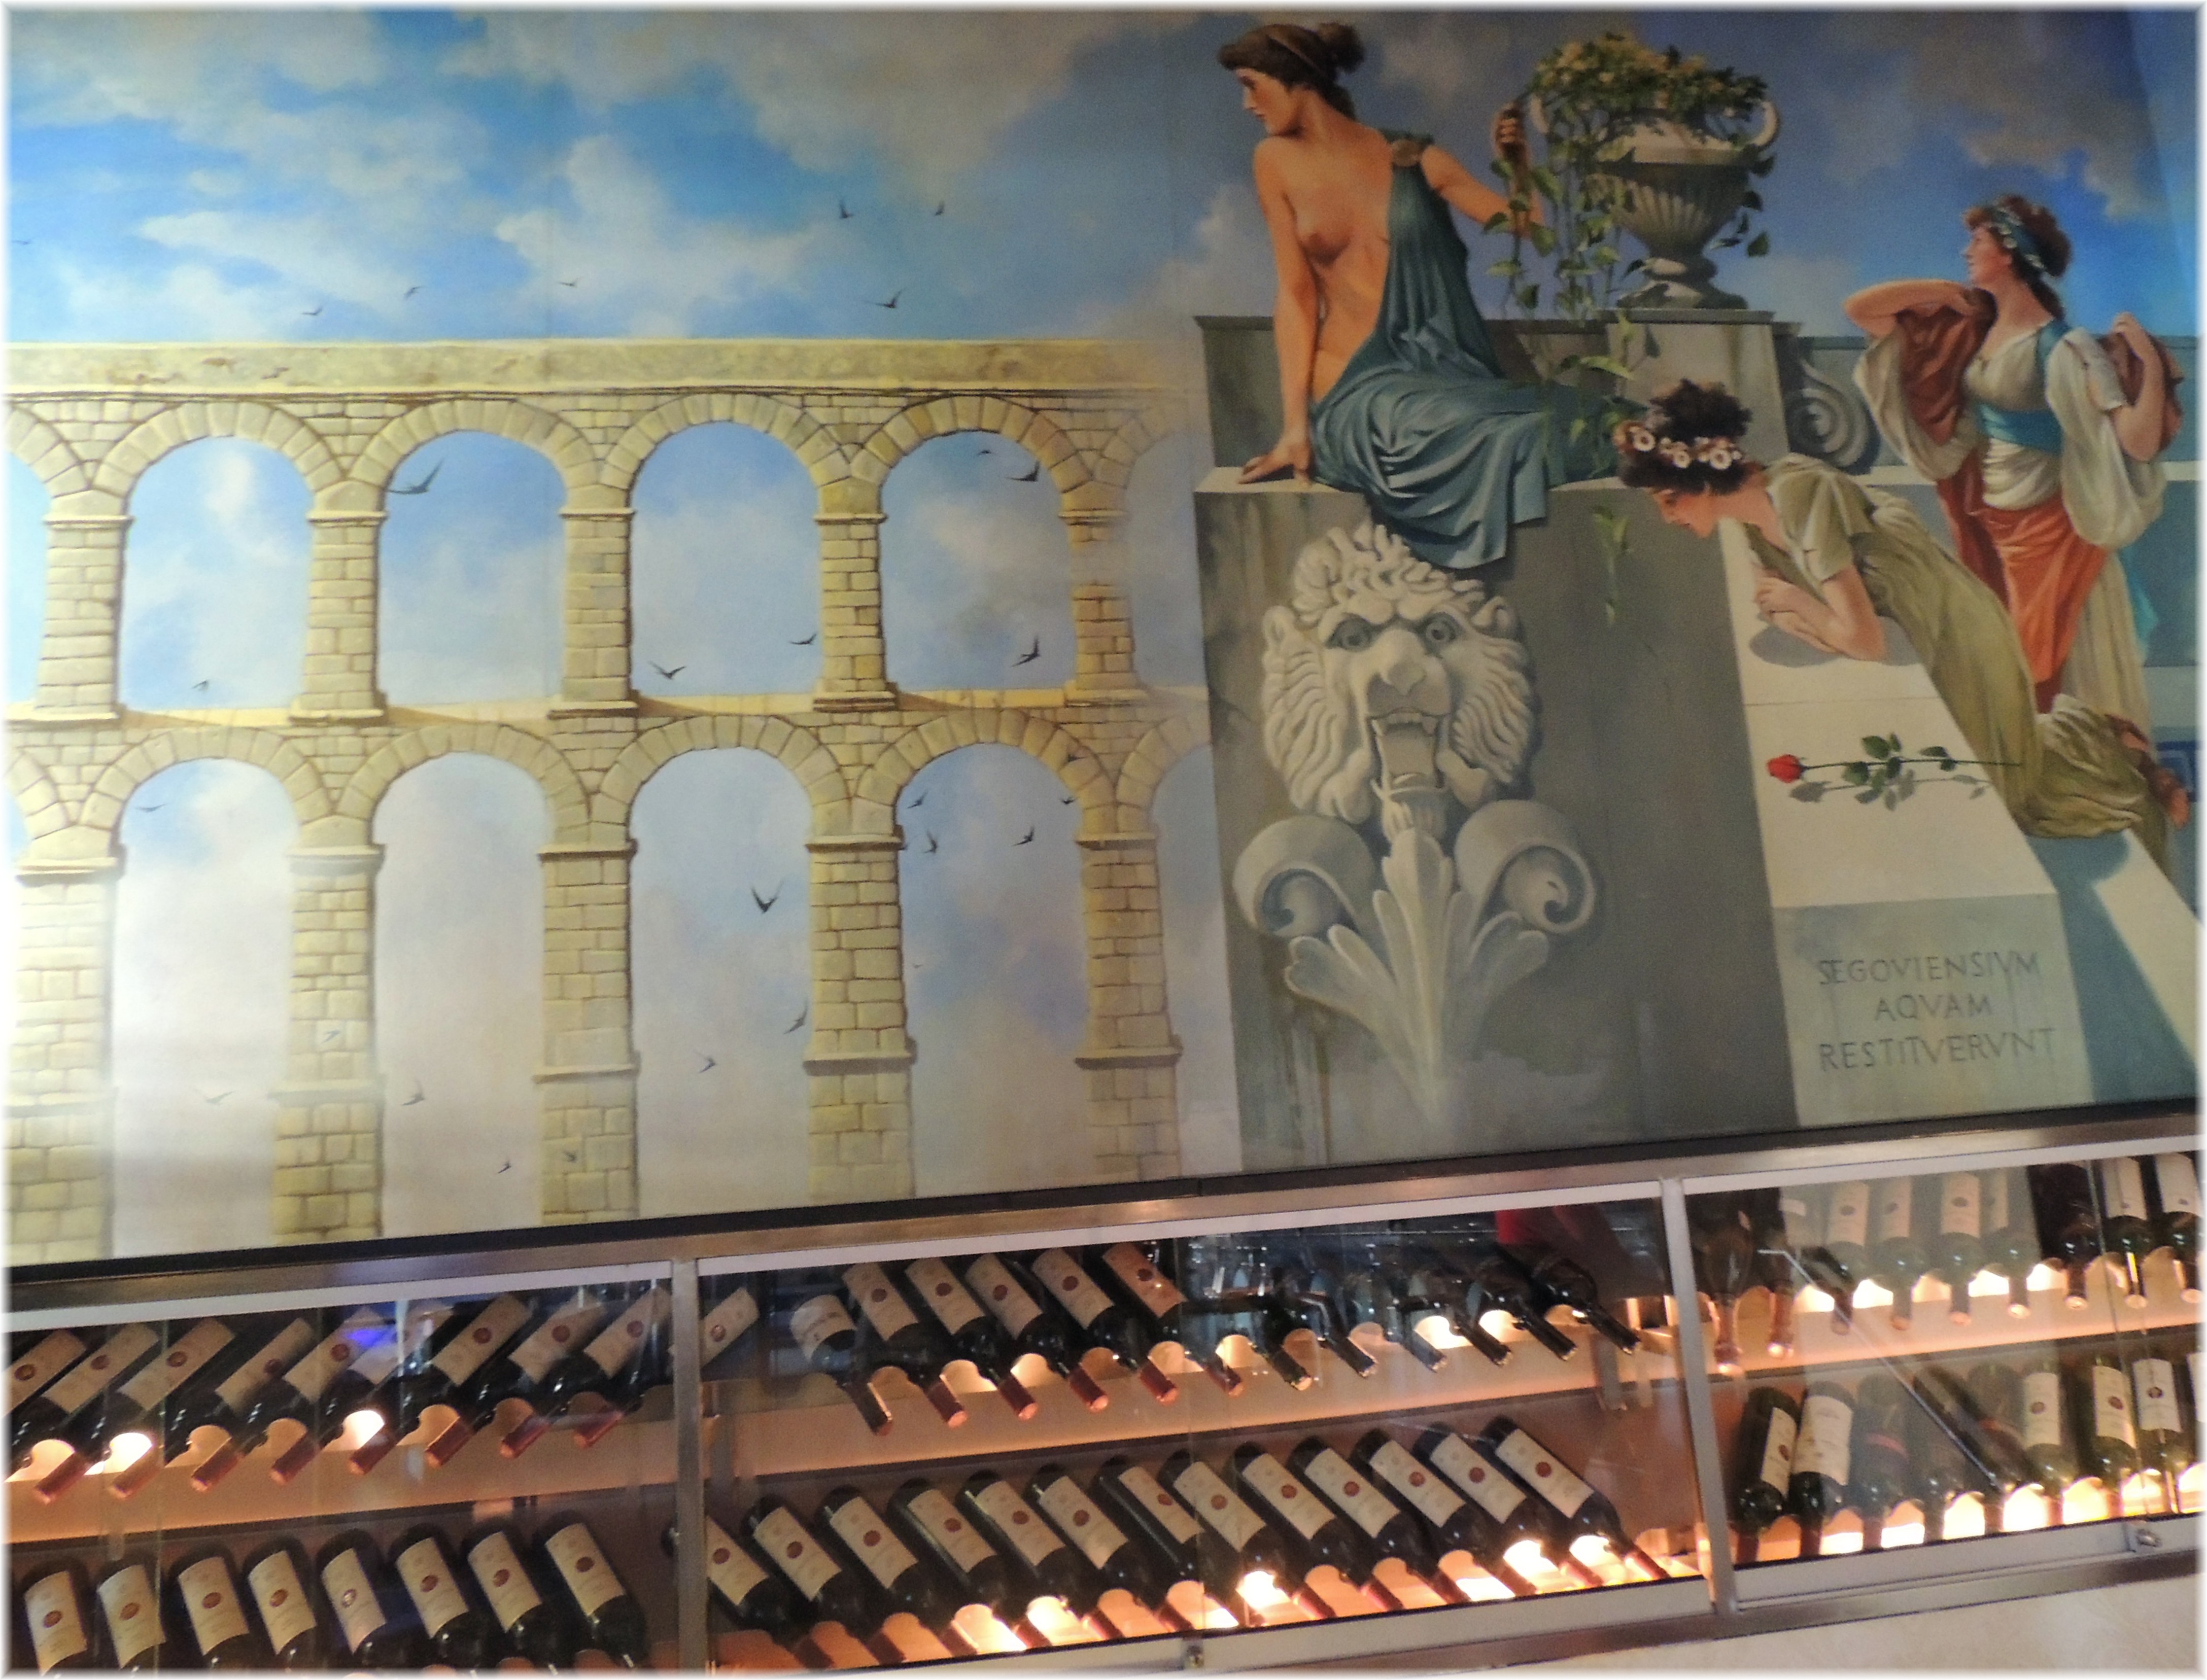
europe, art, spain, espagne, mural, arquitectura, europa, romano, segovia, acueducto, tourist attraction, espana, castillaleon, arquitecture, ancient history